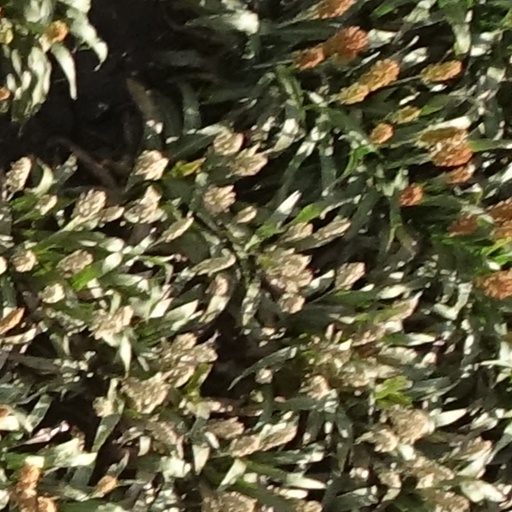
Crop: sorghum